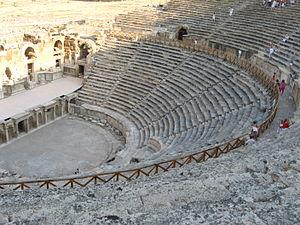
Hiérapolis ou Hiérapolis de Phrygie est une station thermale créée vers la fin du IIᵉ siècle av. J.-C. par la dynastie des Attalides. Elle est située au sommet de la colline de Pamukkale, bien connue pour ses sources chaudes et ses concrétions calcaires, à 15 km de la ville de Denizli en Turquie. La cité antique de Hiérapolis atteste du rayonnement de la présence hellénistique, puis romaine en Asie Mineure. Elle est inscrite depuis 1988, conjointement avec Pamukkale, sur la liste du patrimoine mondial de l'Unesco.